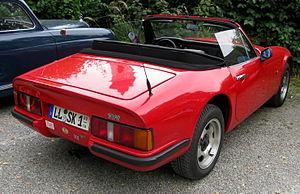
La TVR S et sa série, est une gamme de voitures de sport annoncée au British International Motor Show de 1986. En raison d'une réaction positive massive du public, la voiture entra en production moins de 12 mois après l'annonce, avec 250 commandes de préfabrication. Ce fut le premier développement majeur de Peter Wheeler, depuis le rachat de l'entreprise à Martin Lilley, et un tournant dans la fortune de TVR.